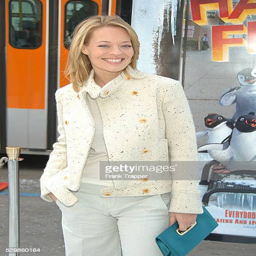
actor arrives at the premiere held